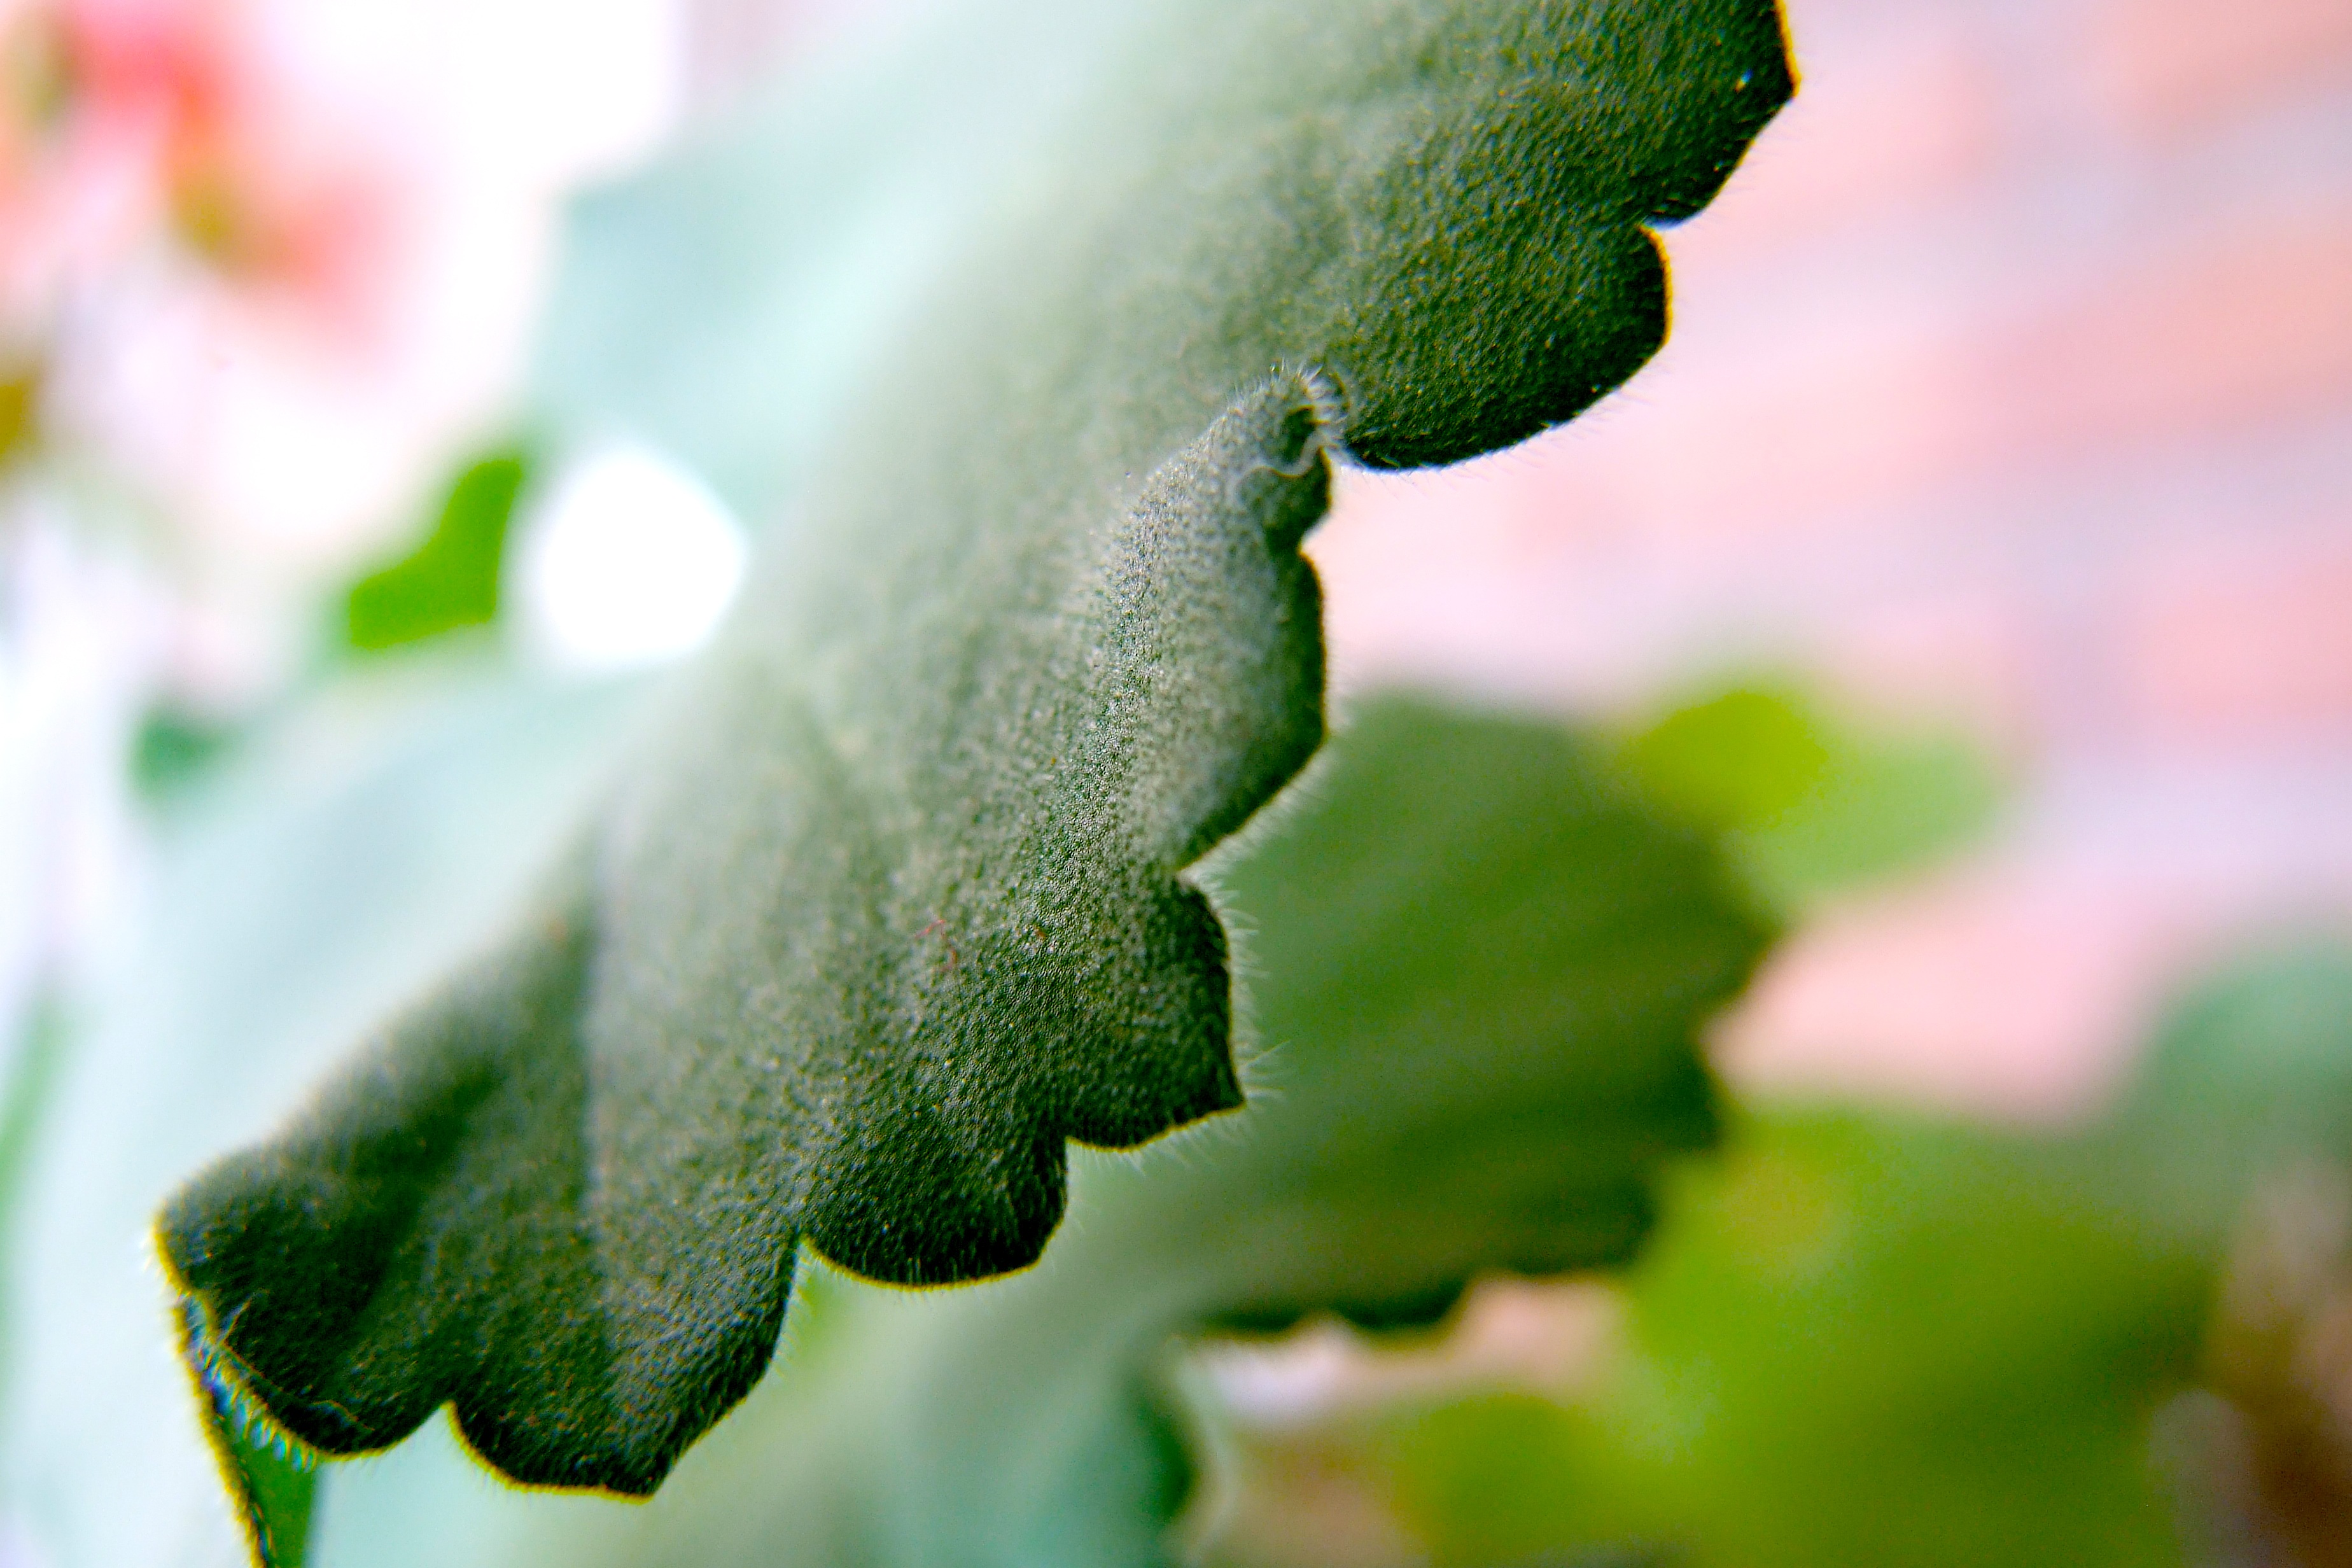
plant, leaf, petal, spring, green, macro, flora, close up, background, detail, macro photography, plant stem